Darwin, Northern Territory

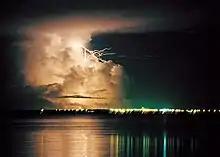
A wet-season storm at night in January

Darwin is a coastal city, situated along the western shoreline of the Northern Territory. The water meets the land from the Beagle Gulf, which extends out into the Timor Sea. The central business district occupies a low bluff overlooking Darwin Harbour to the south, beyond which lie East Arm, Middle Arm, Northern Territory, and, across the gulf, West Arm. Middle Arm has an industrial precinct on the peninsula, which is being promoted as a sustainable development area that will include plants for industries such as low-emission petrochemicals, renewable hydrogen, and carbon capture storage. The city is flanked by Frances Bay to the east and Cullen Bay to the west.